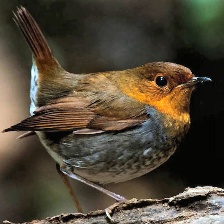
Species: JAPANESE ROBIN
Scientific name: ERITHACUS AKAHIGE
ImageNet parent category: robin